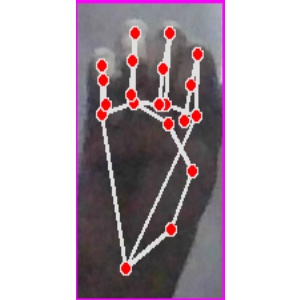
अक्षर: म